Kumite

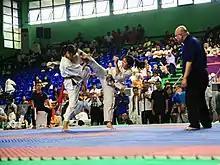
Karate fighting championship

In some forms of competition kumite, punching ("tsuki") and kicking ("keri") techniques are allowed at the head ("jodan") and abdomen ("chudan"). In some tournaments, face contact is allowed, sometimes limited to senior practitioners. One example of a scoring system is that the first competitor to take eight points in three minutes wins the bout.